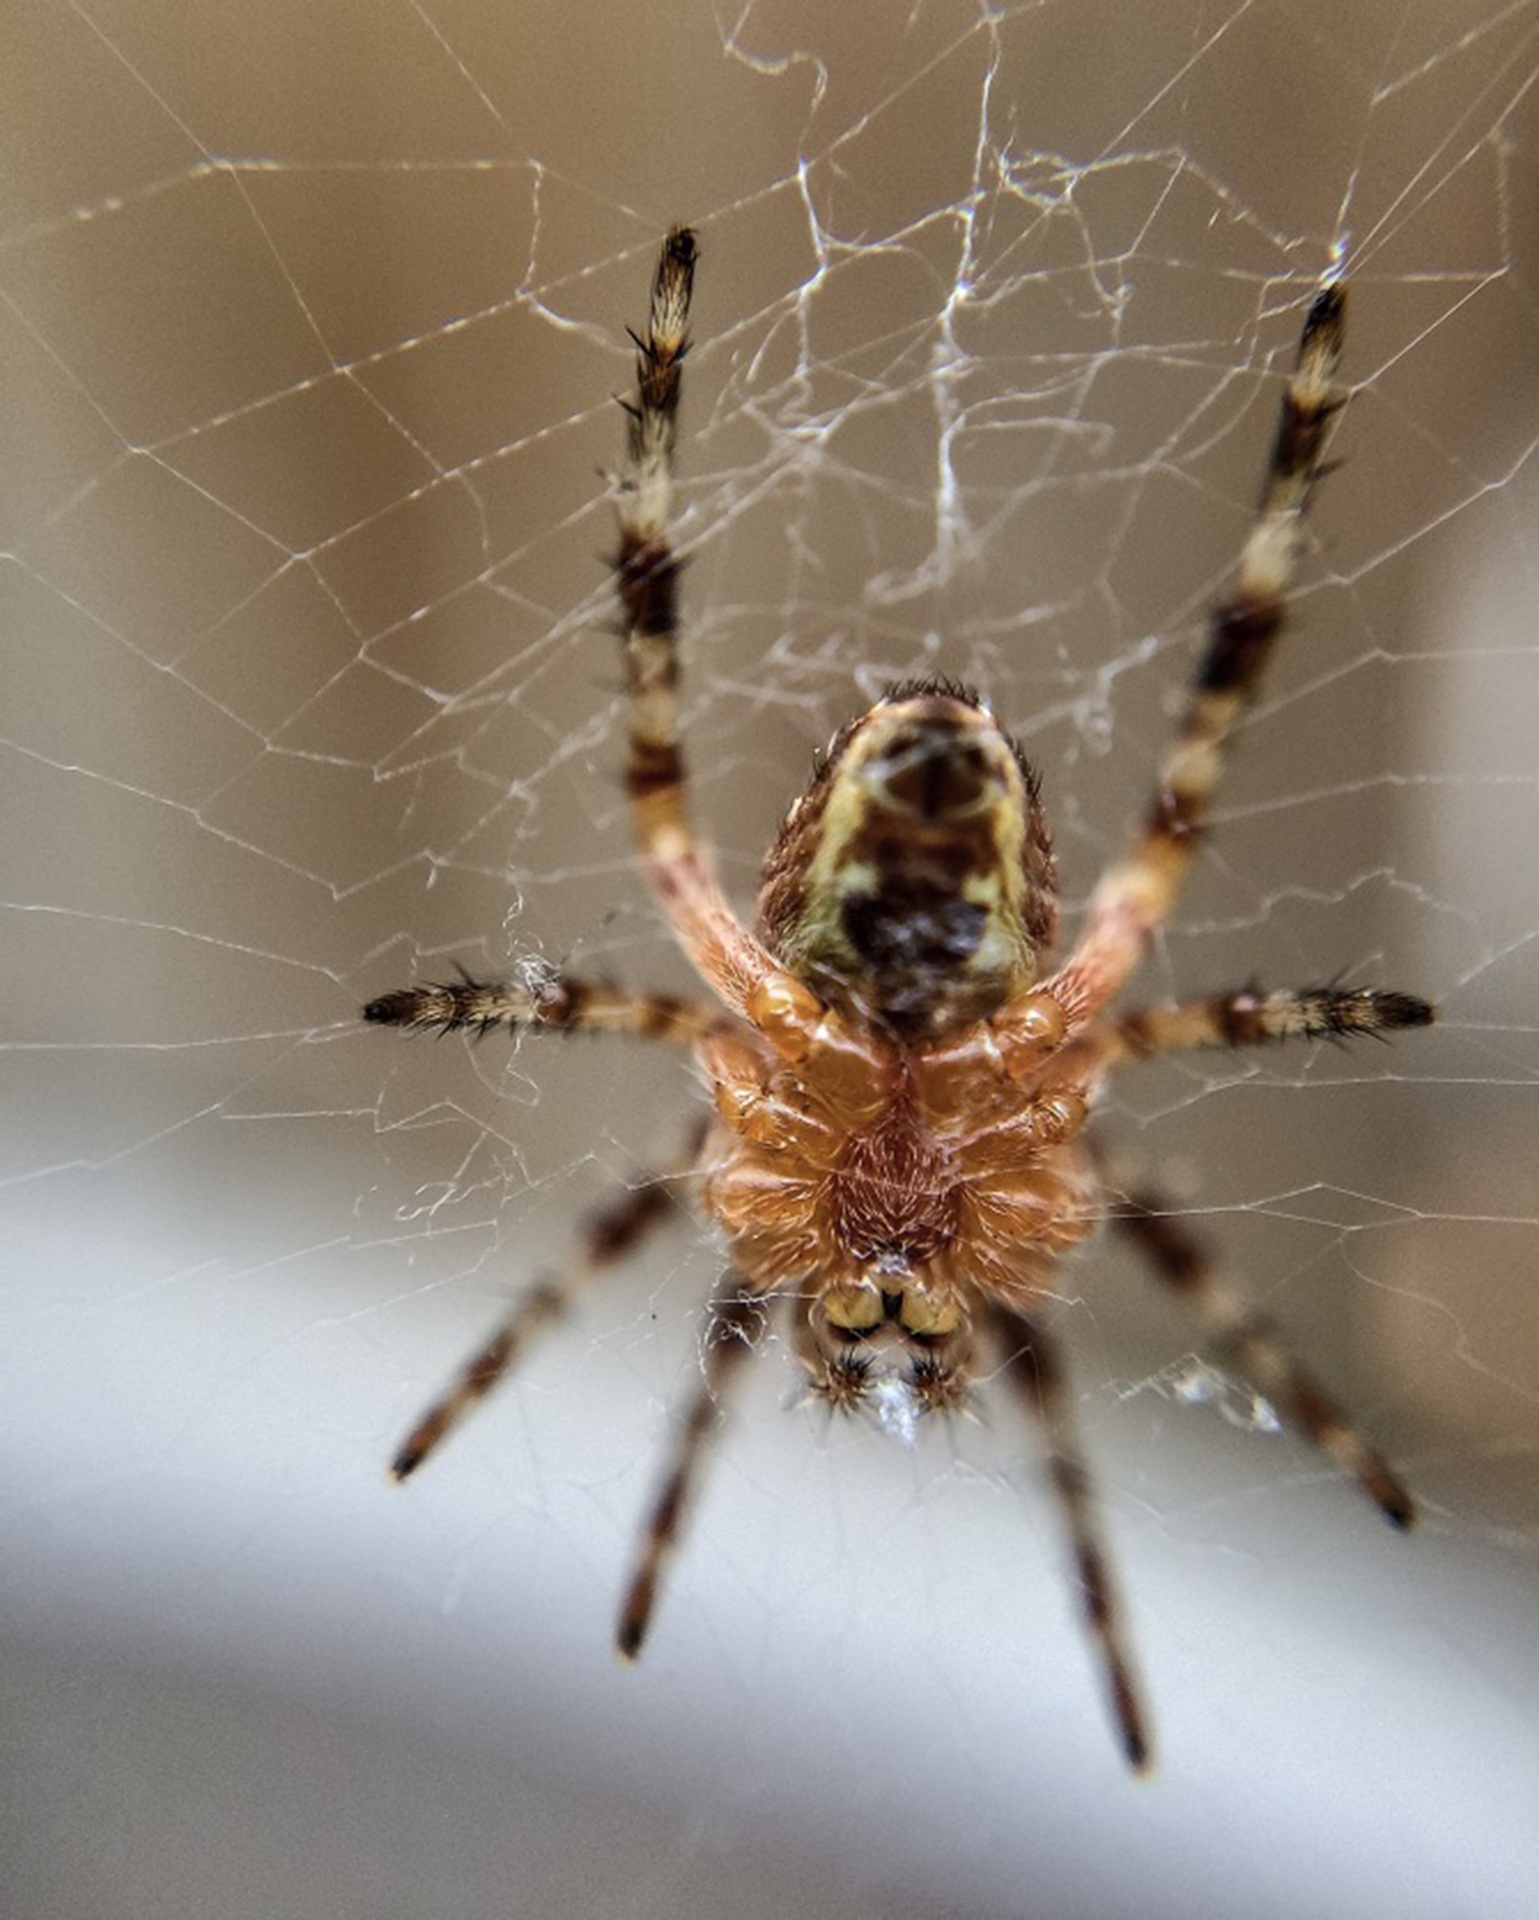
nature, spiderweb, web, insect, macro, natural, bug, fauna, invertebrate, spider web, close up, spider, hairy, arachnid, argiope, macro photography, arthropod, european garden spider, araneus, orb weaver spider, yellow garden spider